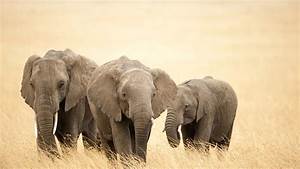
Label: elephant